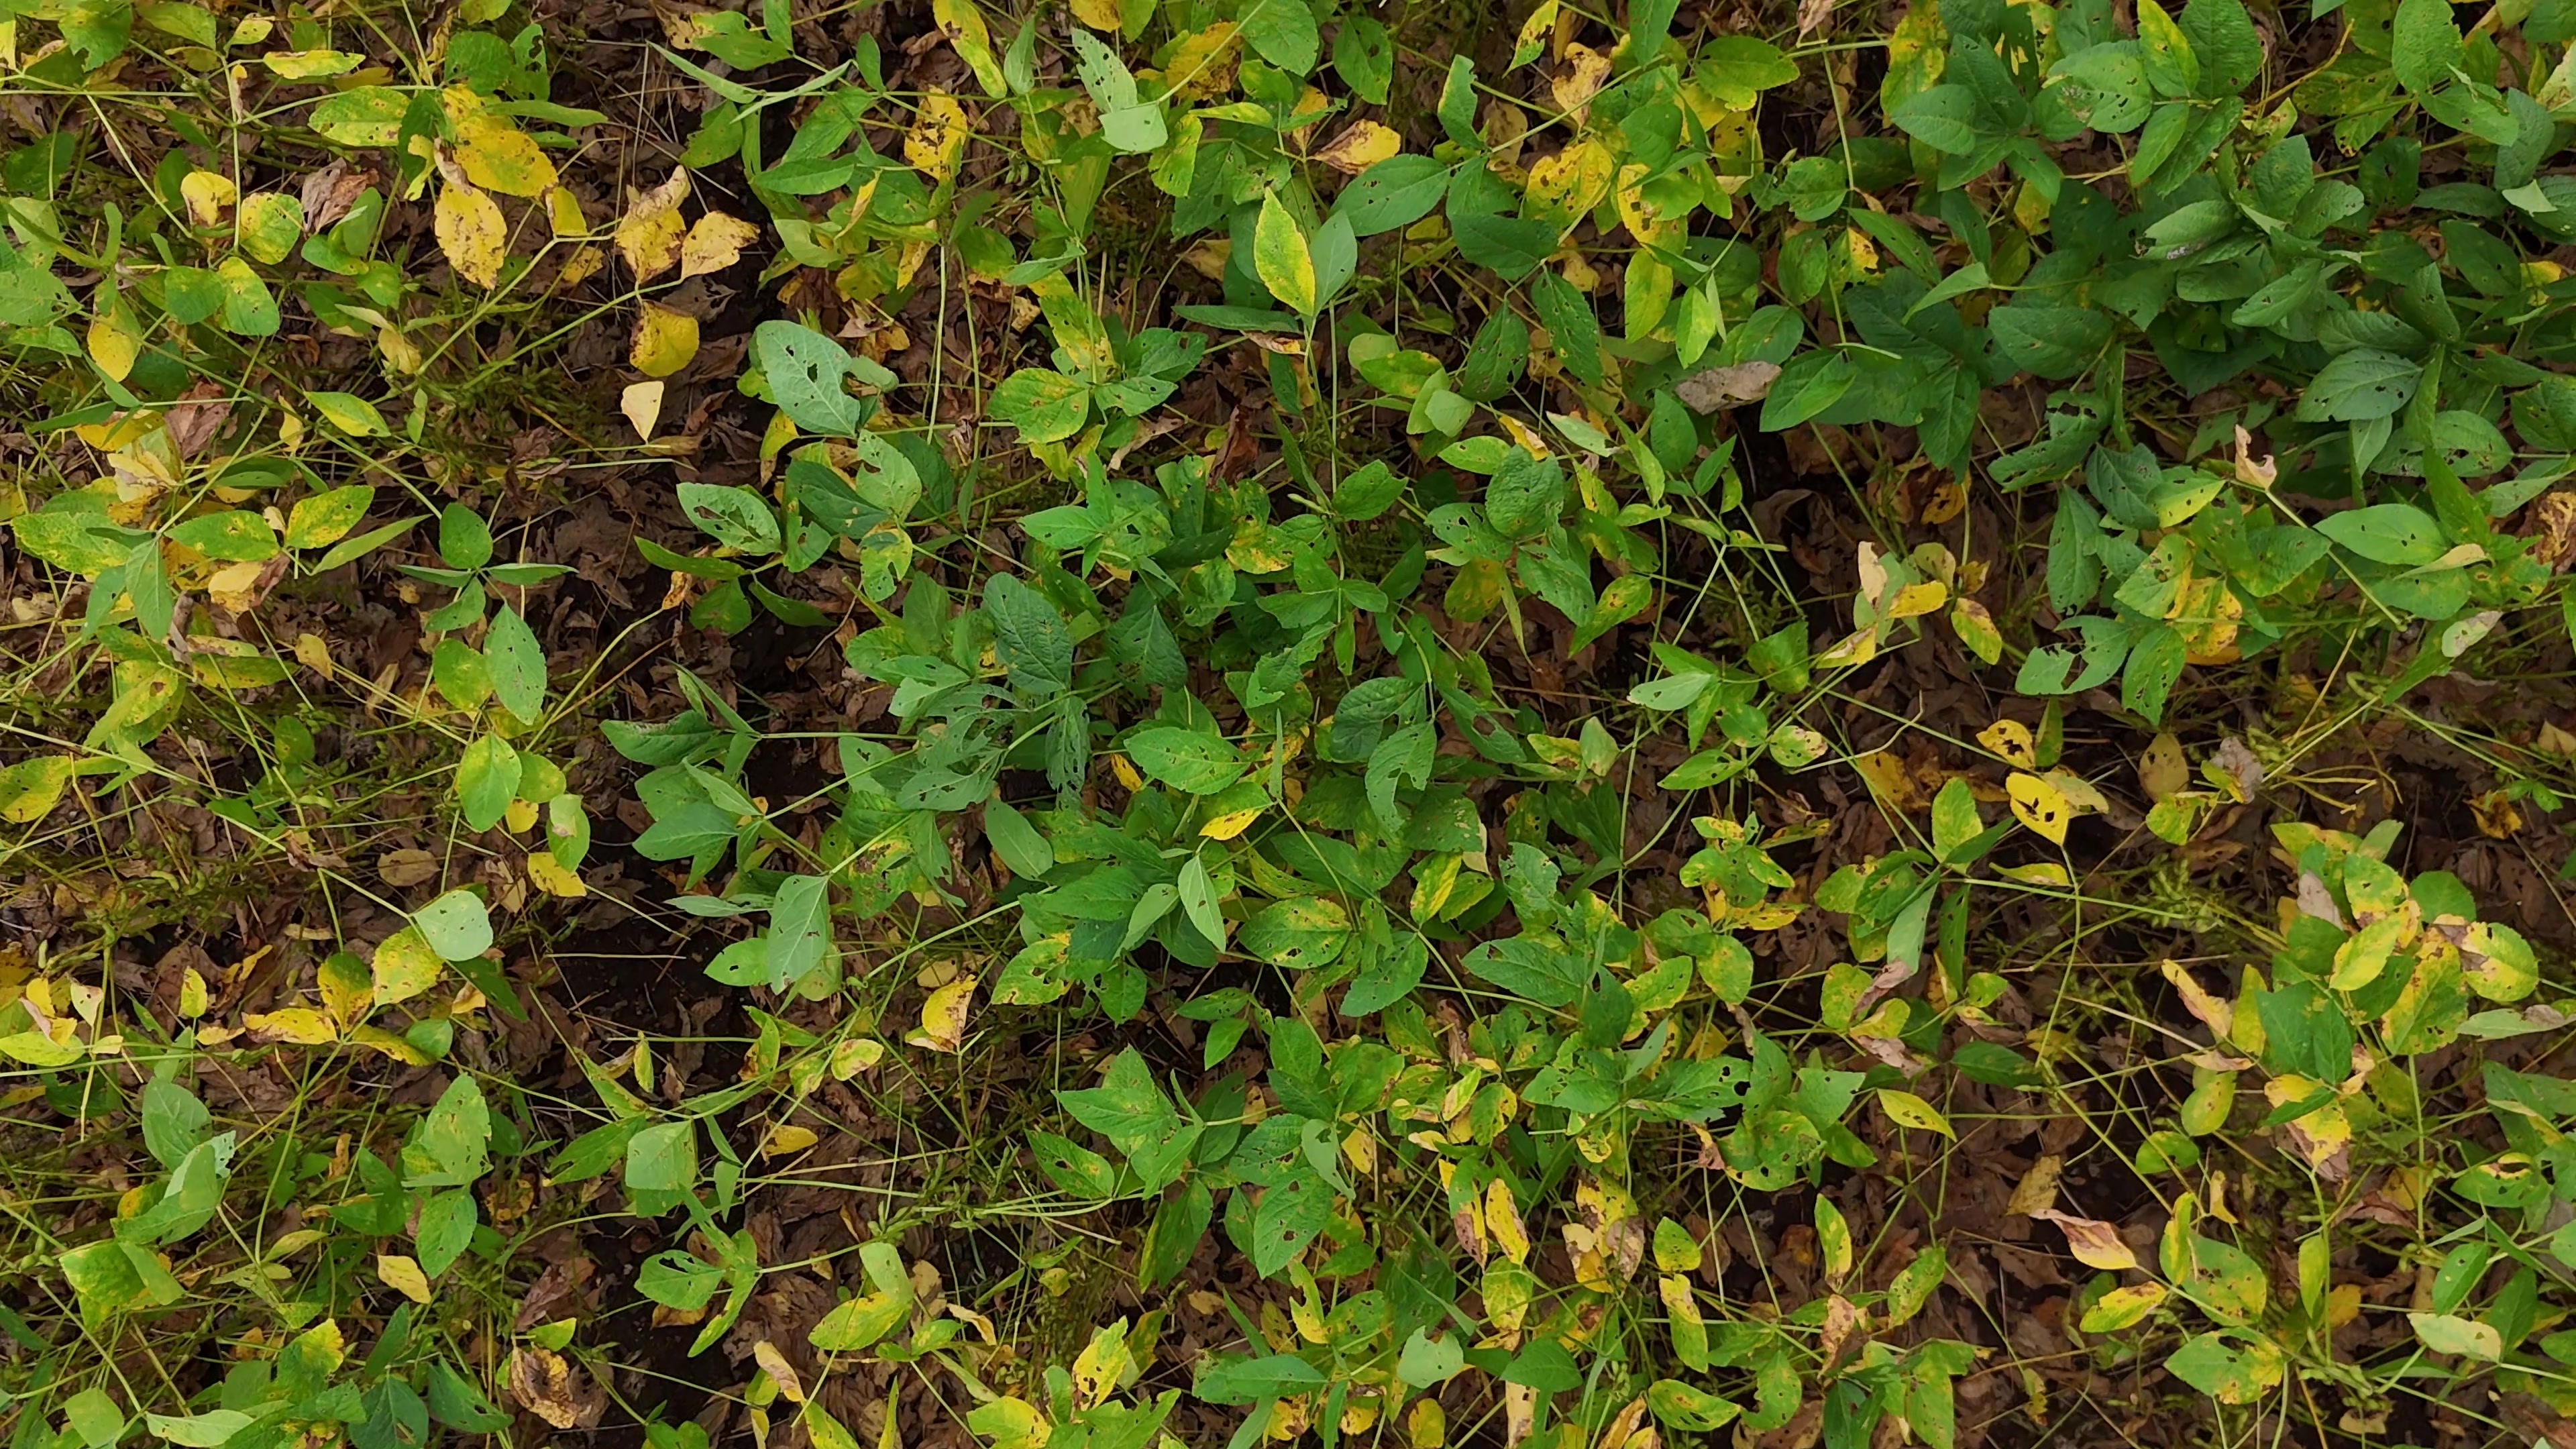
Label: Rust